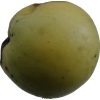
Label: Apple 13